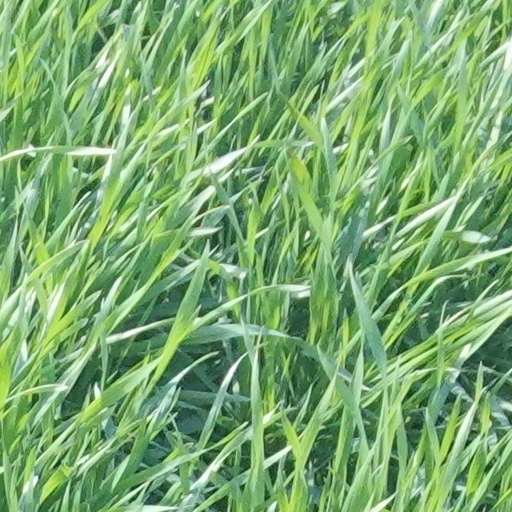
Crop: wheat